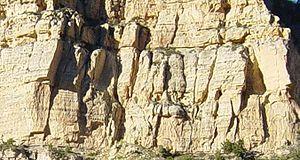
La géologie de la région des canyons de Zion et de Kolob est composée de neuf formations géologiques superposées. Elles sont visibles dans le parc national de Zion, au sud-ouest de l'Utah, aux États-Unis. Cet empilement de roches représente 150 millions d'années de sédimentation datant en grande partie du Mésozoïque.